Bofors Manor

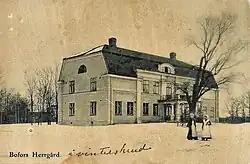
Bofors Manor in the beginning of the 1900s

Bofors Manor was a manor house in central Karlskoga, Sweden, built at the end of the 18th century.